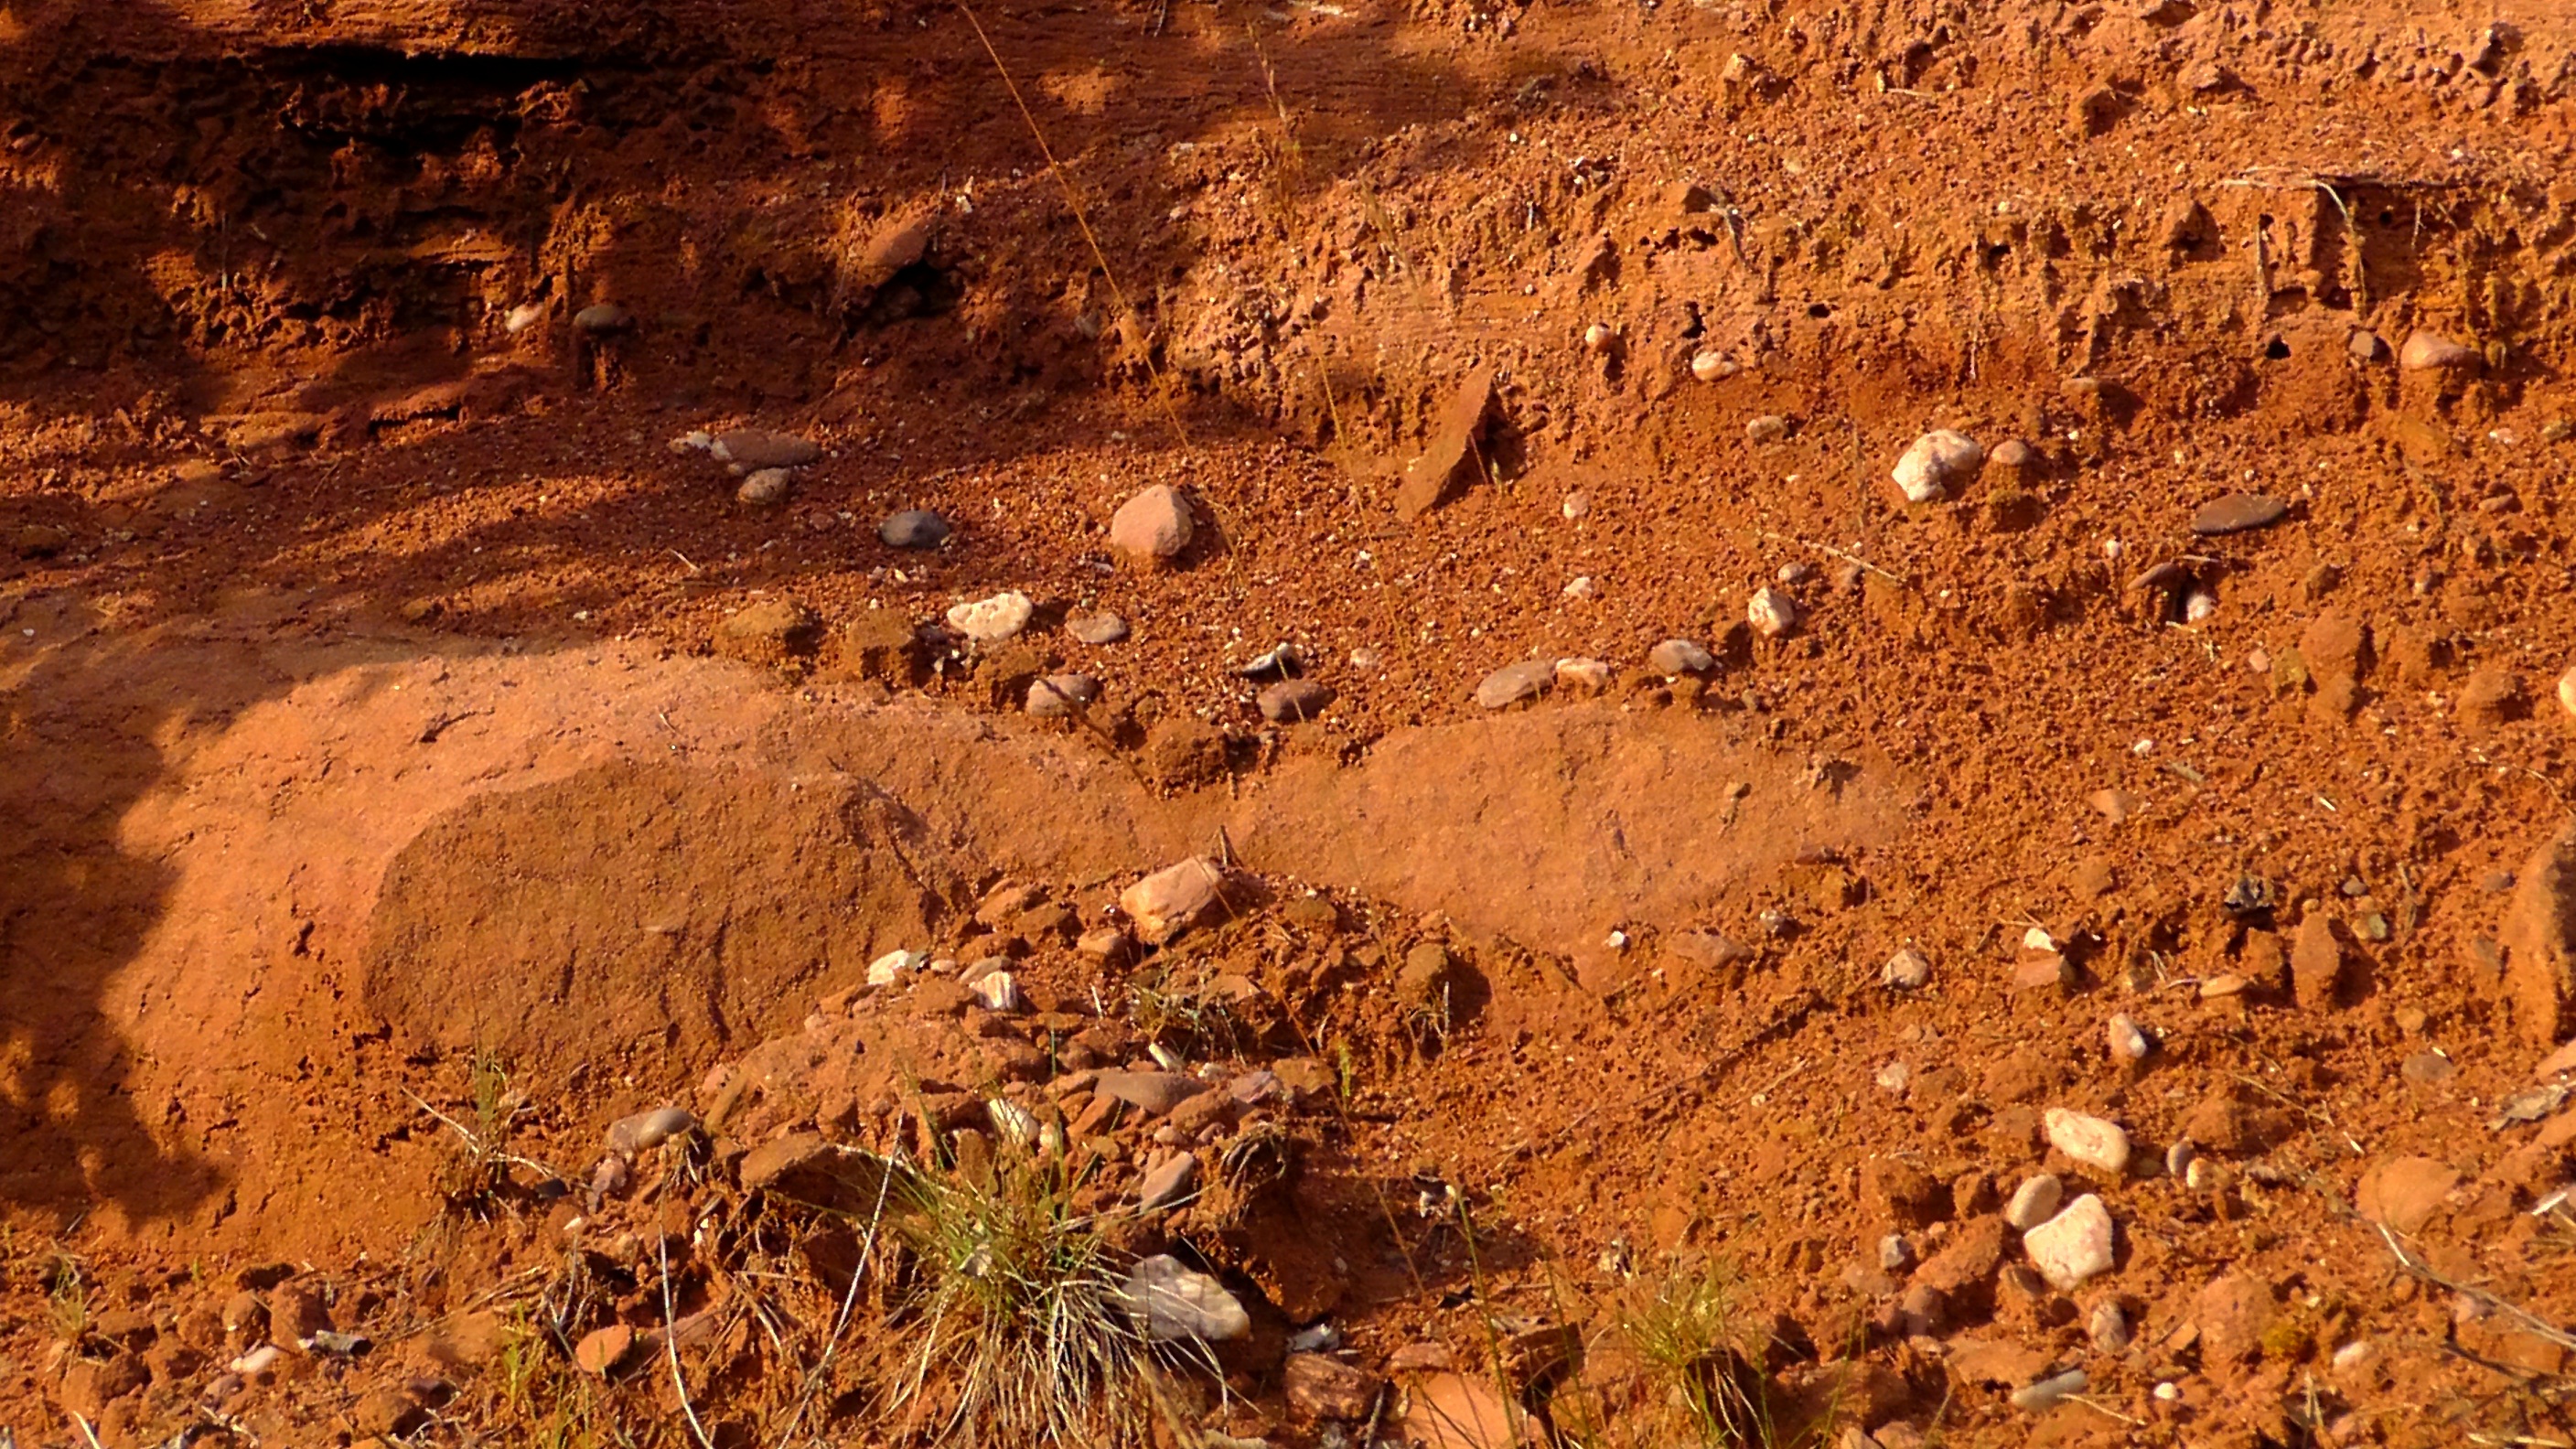
landscape, nature, rock, formation, soil, material, erosion, stones, geology, scree, wadi, palatinate, landform, sand stone, red sandstone, natural environment, geographical feature, geological phenomenon